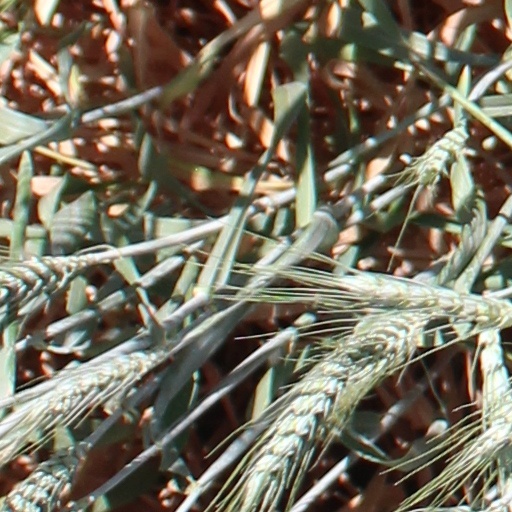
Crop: wheat